GEFA Bank

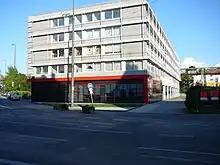
Former Headquarter GEFA

GEFA Bank GmbH is a financial services provider specialising in independent manufacturer sales and investment financing of mobile assets. The company was founded in 1949 as a subsidiary of the Deutsche Bank, with its headquarters based in Wuppertal at the Robert-Daum-Platz. It employs over 500 personnel in seven branches nationwide.